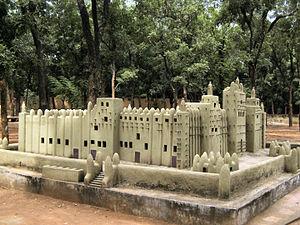
Maquette de la Grande mosquée de Djenné au musée National de Bamako (Mali)
Le Musée national du Mali est un musée archéologique et ethnologique situé à Bamako, capitale du Mali. Il présente différentes expositions permanentes et temporaires sur la préhistoire au Mali, les costumes, les instruments de musique, les objets rituels des différentes ethnies vivant au Mali.